Oppidum de Nages

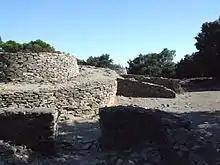
Reconstruction at the Oppidum des Castel/Oppidum de Nages

The Oppidum de Nages or Oppidum des Castels is on a hilltop overlooking the valley called the Vaunage, above the village of Nages-et-Solorgues, in Gard, between Nîmes et Sommières, in Occitanie, France. It is one of six iron-age oppida in the Vaunage, occupied between 800 BCE and 50 BCE. It has been listed since 1980 as a "monument historique" by the French Ministry of Culture.